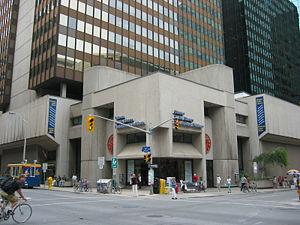
Succursale principale de la Bibliothèque publique d'Ottawa, à l'intersection des rues Laurier et Metcalfe
La bibliothèque publique d'Ottawa est le système de bibliothèque à Ottawa, Canada, fondé en 1906. Le réseau compte 34 succursales et couvre une superficie de 2 700 km². En 2024, une nouvelle bibliothèque verra le jour dans la ville d'Ottawa en collaboration avec Bibliothèques et archives Canada.